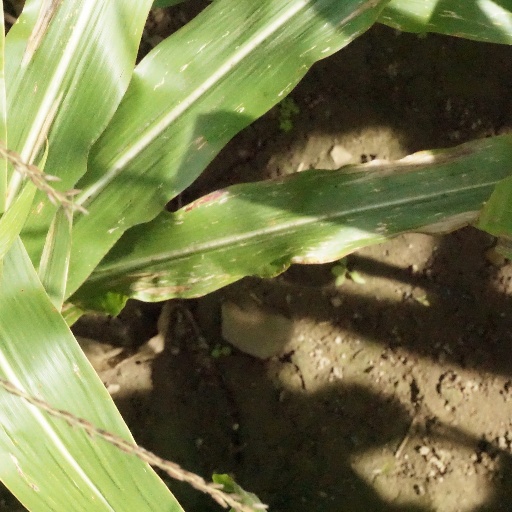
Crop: maize; corn